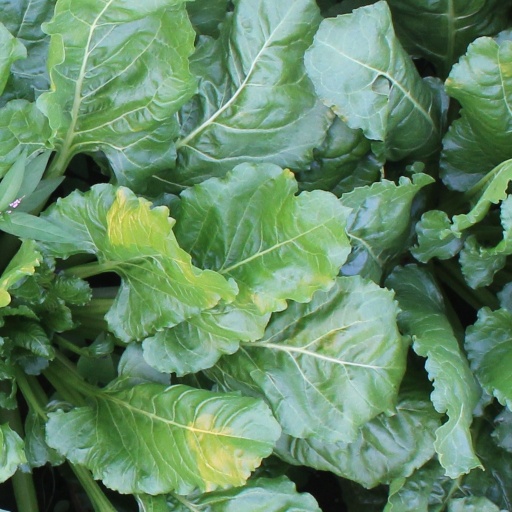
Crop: sugar beet